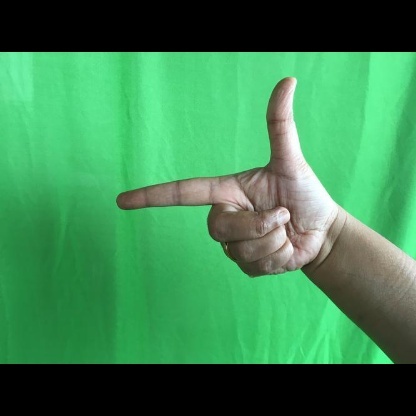
Mudra: Chandrakala